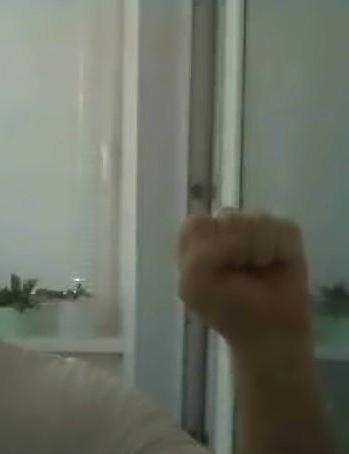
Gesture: fist